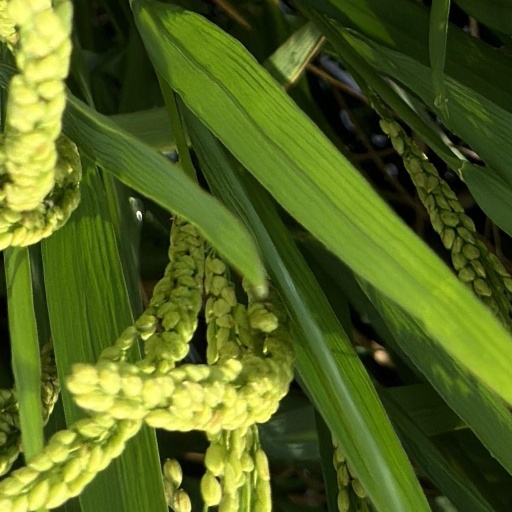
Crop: rice